2019–20 Challenge Tour

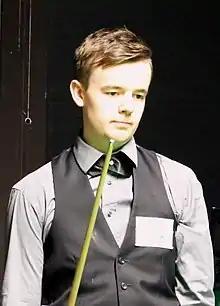
Ashley Hugill won two events, and was the highest ranked player on the Challenge Tour.

The first event was won by Ka Wai Cheung, who defeated Oliver Brown 3–1 in the final in Nuremberg, Germany. Jake Nicholson defeated Welshman Andrew Pagett in the second event, in Berkshire, England. Paggett then won the third event, defeating Robbie McGuigan 3–0 in the final. At the fourth event in Bruges, Belgium, Ashley Hugill defeated Aaron Hill 3–1. Allan Taylor won the fifth event, defeating Scottish player Michael Collumb in the final. Brown won the sixth tournament, defeating Hugill in Budapest, Hungary. Scottish 17-year-old Dean Young overcame Paggett in Pelt, Belgium. Lukas Kleckers completed a 3–1 win over Tyler Rees in Tamworth, England in event 8. Hugill won his second title in event 9 in Llanelli, Wales after a 3–1 win over Sydney Wilson. The final event was won by Adam Duffy, who beat Kuldesh Johal in Leicester, England.